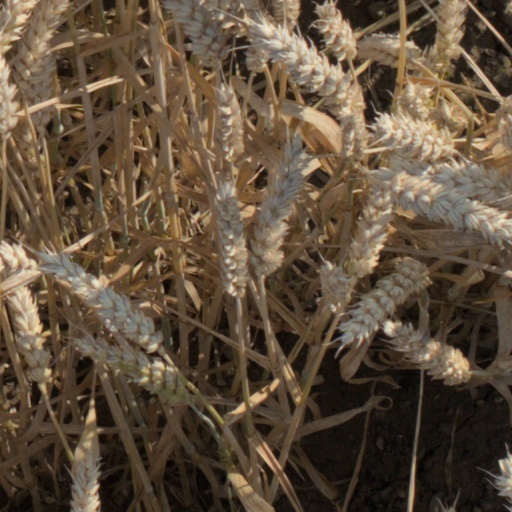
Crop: wheat